Miles Hobby

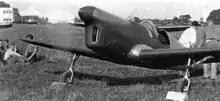

Civil Aviation Authority (CAA) documents show it to have been registered (as "G-AFAW") on 26 April 1937, but it seems it not to have flown until early September, piloted by F.G Miles at Woodley Aerodrome. That was only a few days before the 1937 Kings Cup air race for which it had been entered. Unfortunately, troubles with the novel undercarriage retraction mechanism prevented its completion in time to fly in the eliminating races, held on 10 September. It was able to give a demonstration at Hatfield the following day, when the Kings Cup final was held. Despite this disappointment, the Hobby was used for experimental flying by Miles until the following Spring. It was deregistered in April 1938 but then sold to the RAE for wind tunnel testing, the small span enabling it to fit inside. It was then possible to compare measurements made in the tunnel with those from free flight conditions.